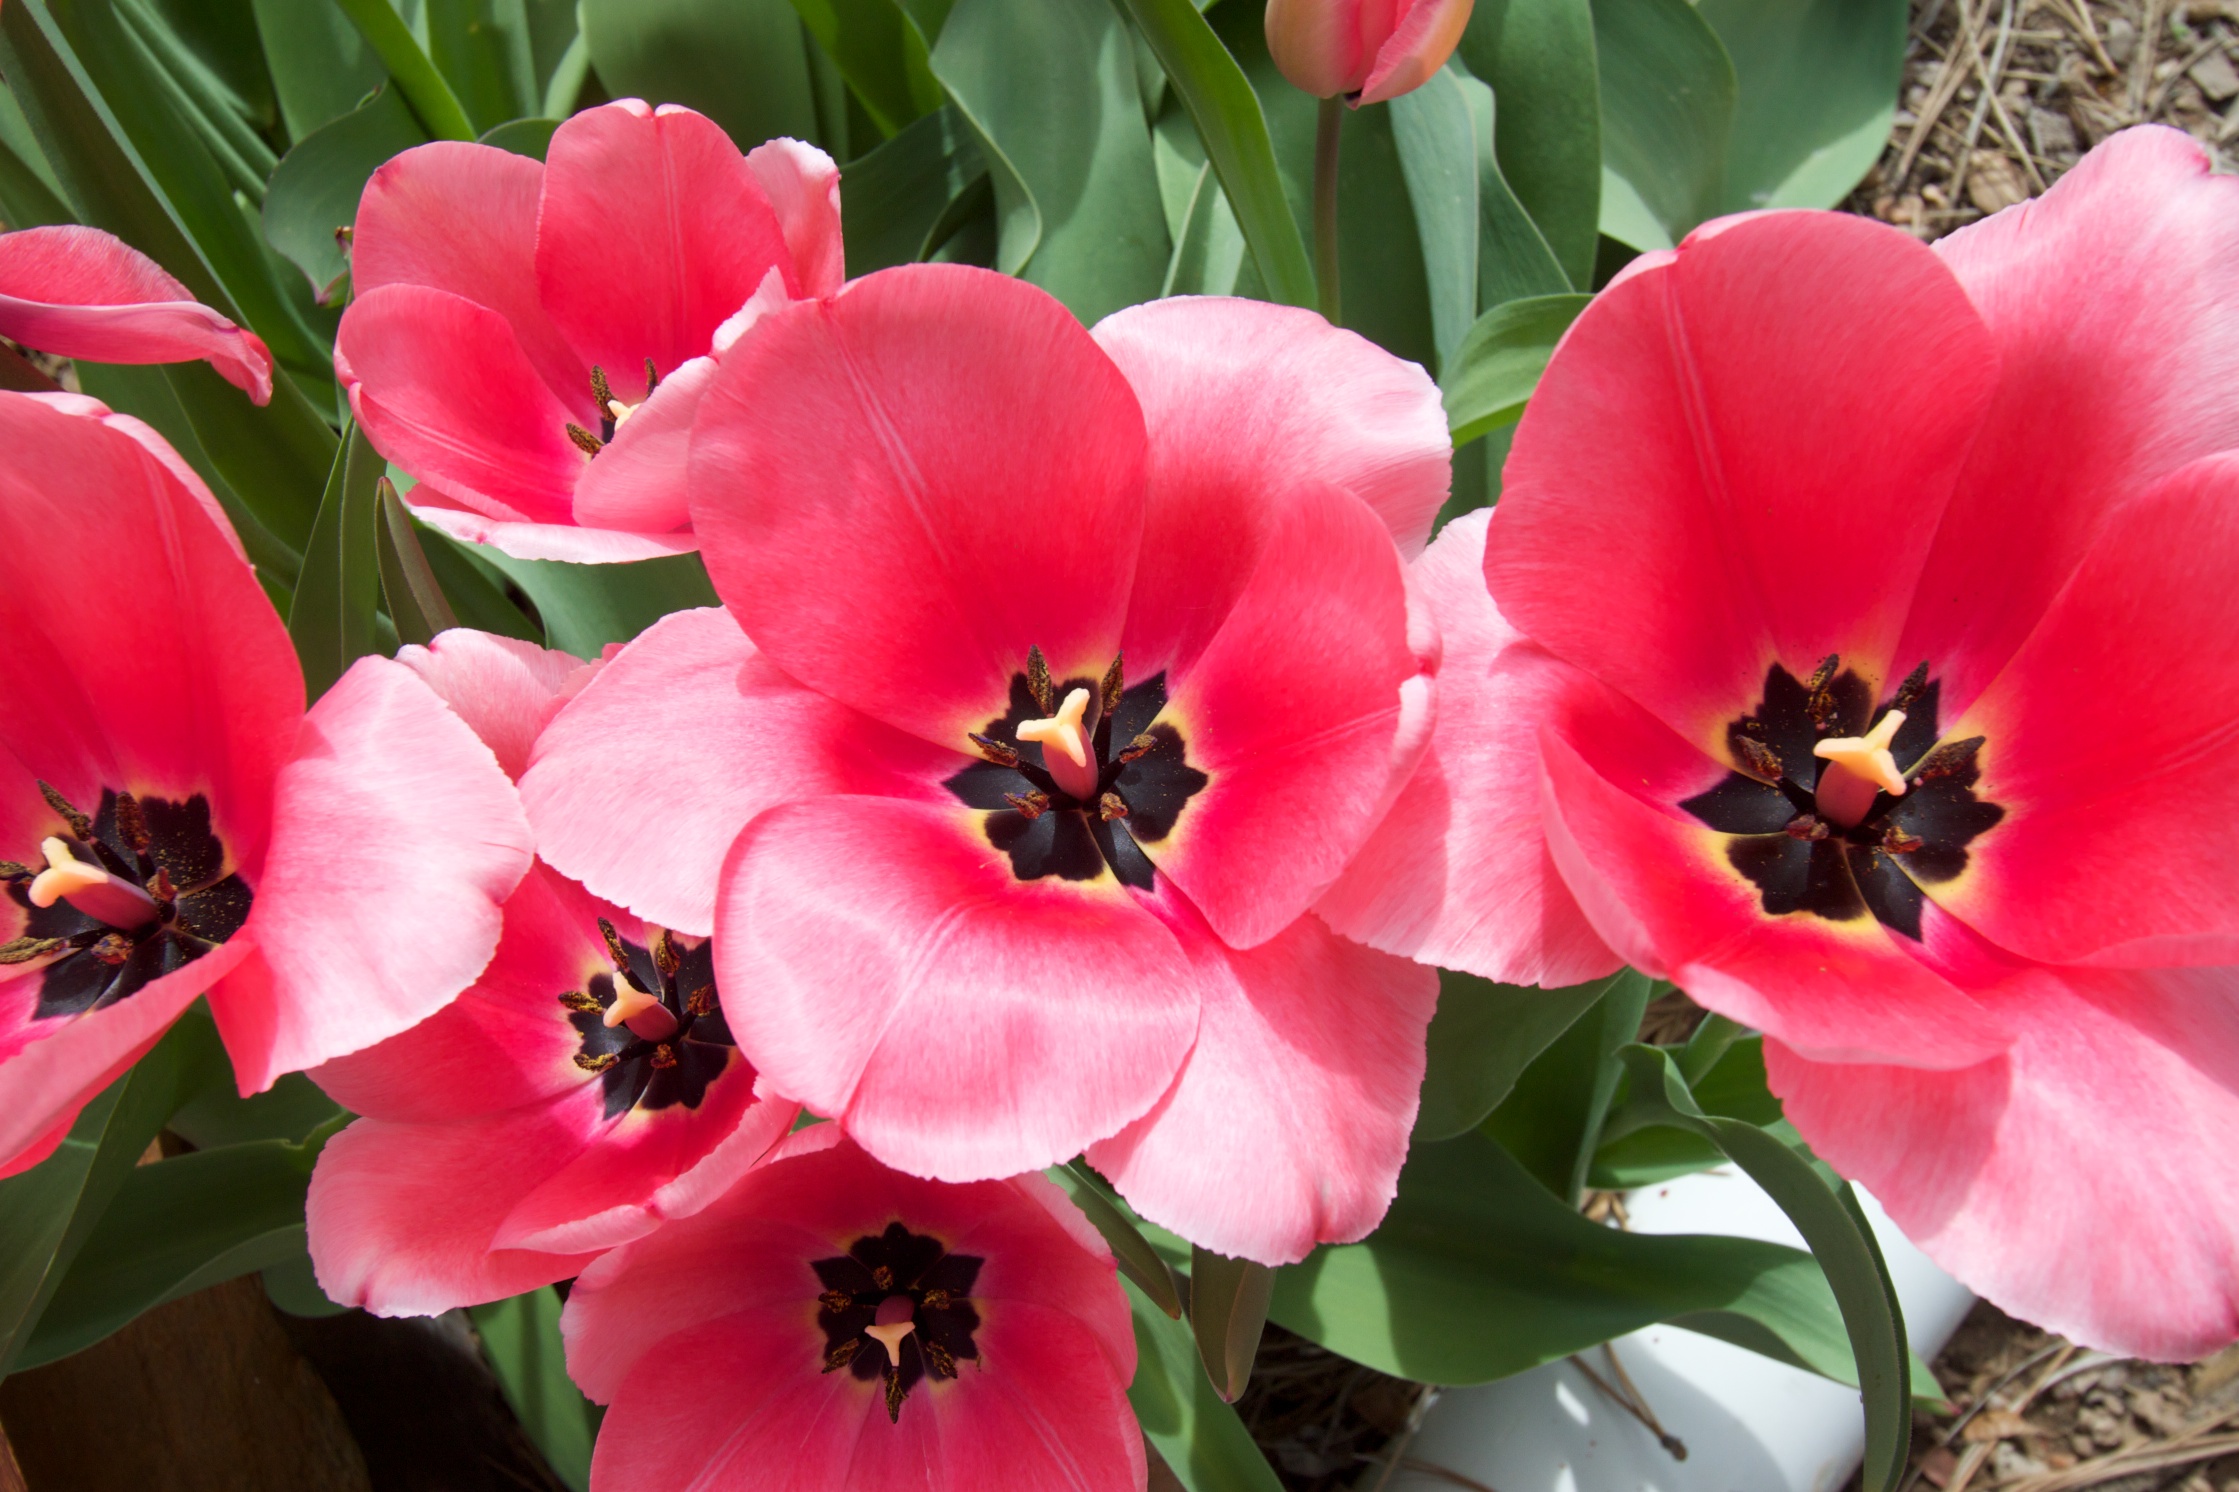
plant, flower, petal, tulip, botany, flora, flowering plant, land plant